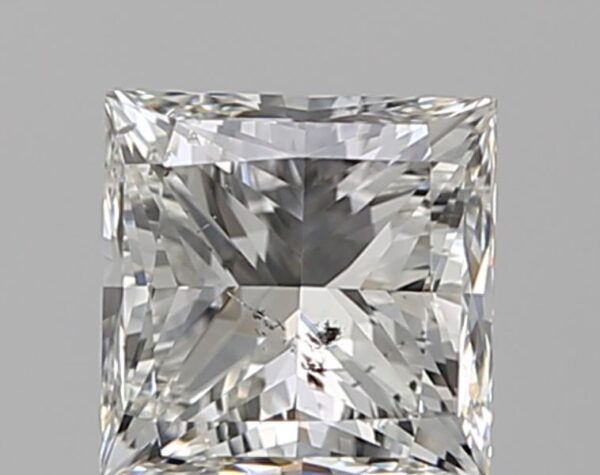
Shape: princess
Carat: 1
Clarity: SI2
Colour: I
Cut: VG
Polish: VG
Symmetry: VG
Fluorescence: N
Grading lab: GIA
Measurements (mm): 5.27 x 5.25 x 3.92